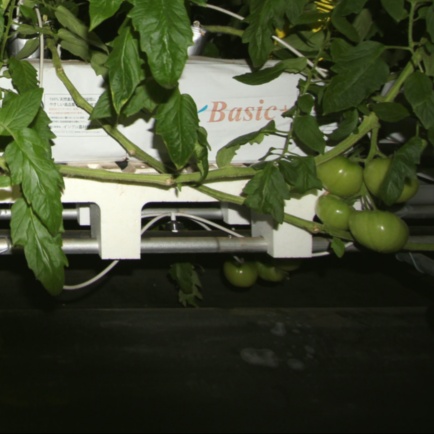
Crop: tomato